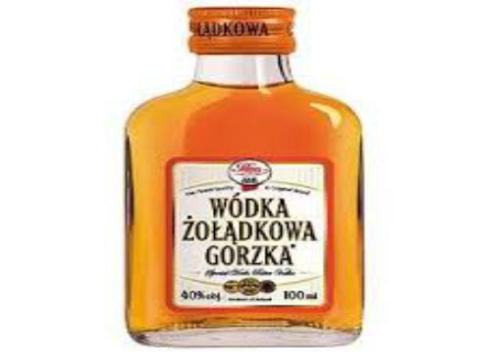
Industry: Food